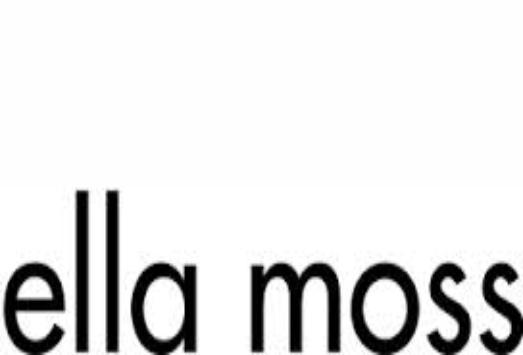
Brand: Ella Moss
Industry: Clothes